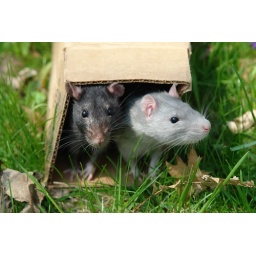
Chortle and Squishy peeking out of their box hiding spot at the grass around them